Pamela Badjogo

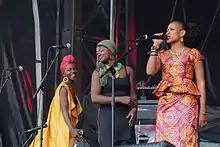
Les Amazones d'Afrique - Festival du Bout du Monde 2016 - Badjogo on the left.

Badjogo was one of the original line-up of the Les Amazones d'Afrique. The group used music to confront issues affecting women, as Badjogo said: 'We are sick of seeing women suffer because of violence ... In the family, in the war zones. We want it to stop." The group's first album, "République Amazone," was a protest record explicitly addressing against the inequality and sexual violence faced by women.